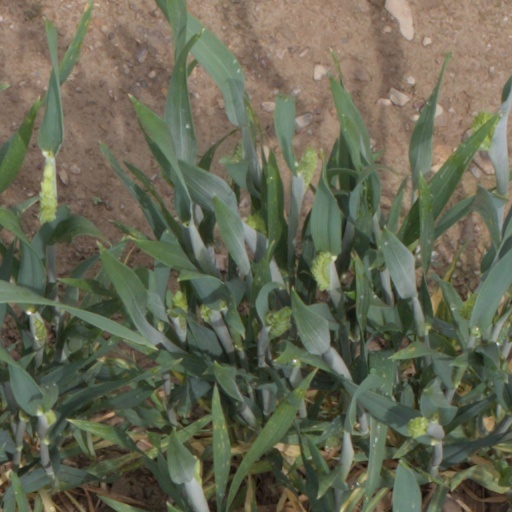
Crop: wheat